Tavistock

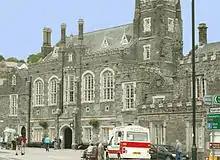
Bedford Square and Tavistock Town Hall

By 1800, cloth was heading the same way as tin had done a century earlier, but copper was starting to be copiously mined in the area, to such an extent that by 1817 the Tavistock Canal had been dug (most of the labour being performed by French prisoners of war from the Napoleonic Wars) to carry copper to Morwellham Quay on the River Tamar, where it could be loaded into sailing ships. In 1822 the old fairs were abolished in favour of six fairs on the second Wednesday in May, July, September, October, November and December.